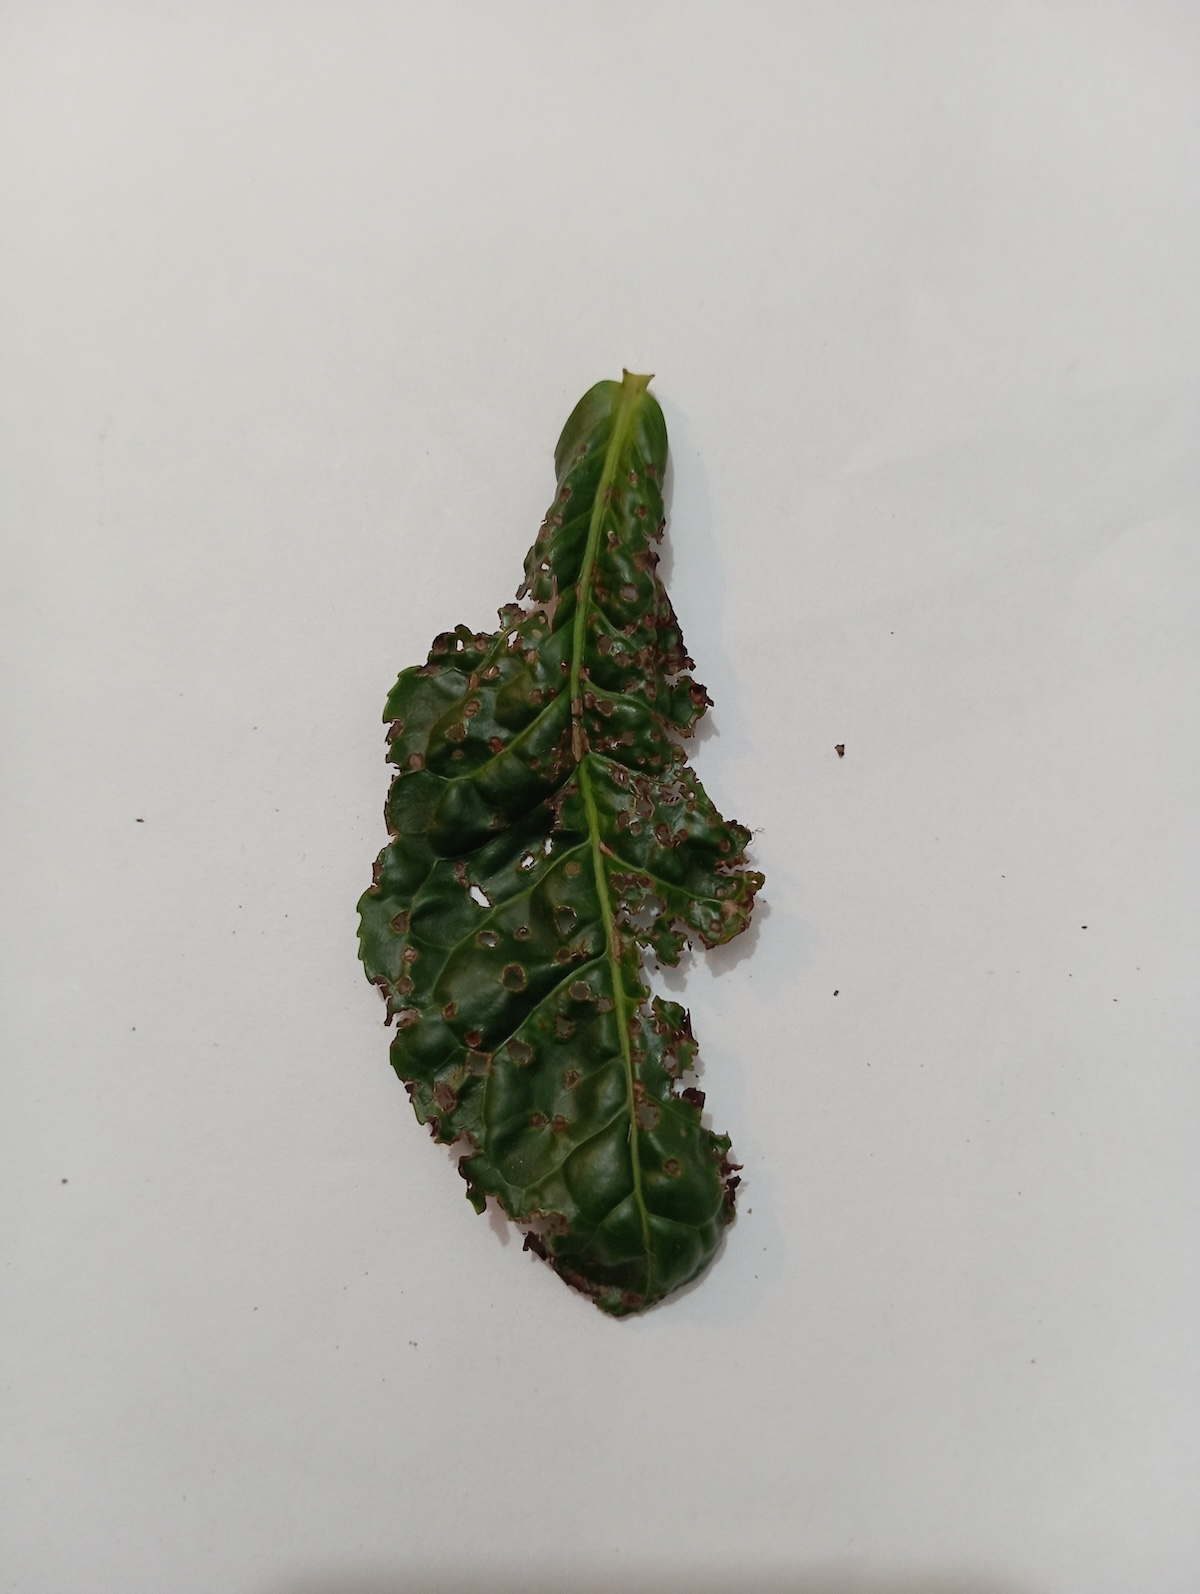
Label: Green mirid bug